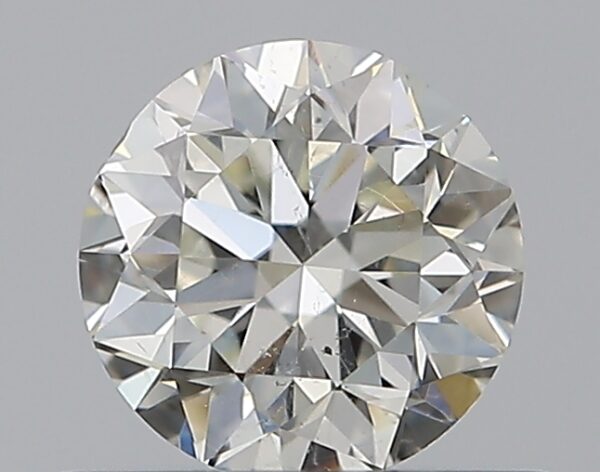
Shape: round
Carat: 0.5
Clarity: SI1
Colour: J
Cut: GD
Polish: VG
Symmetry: VG
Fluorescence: N
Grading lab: GIA
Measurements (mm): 4.85 x 4.91 x 3.22